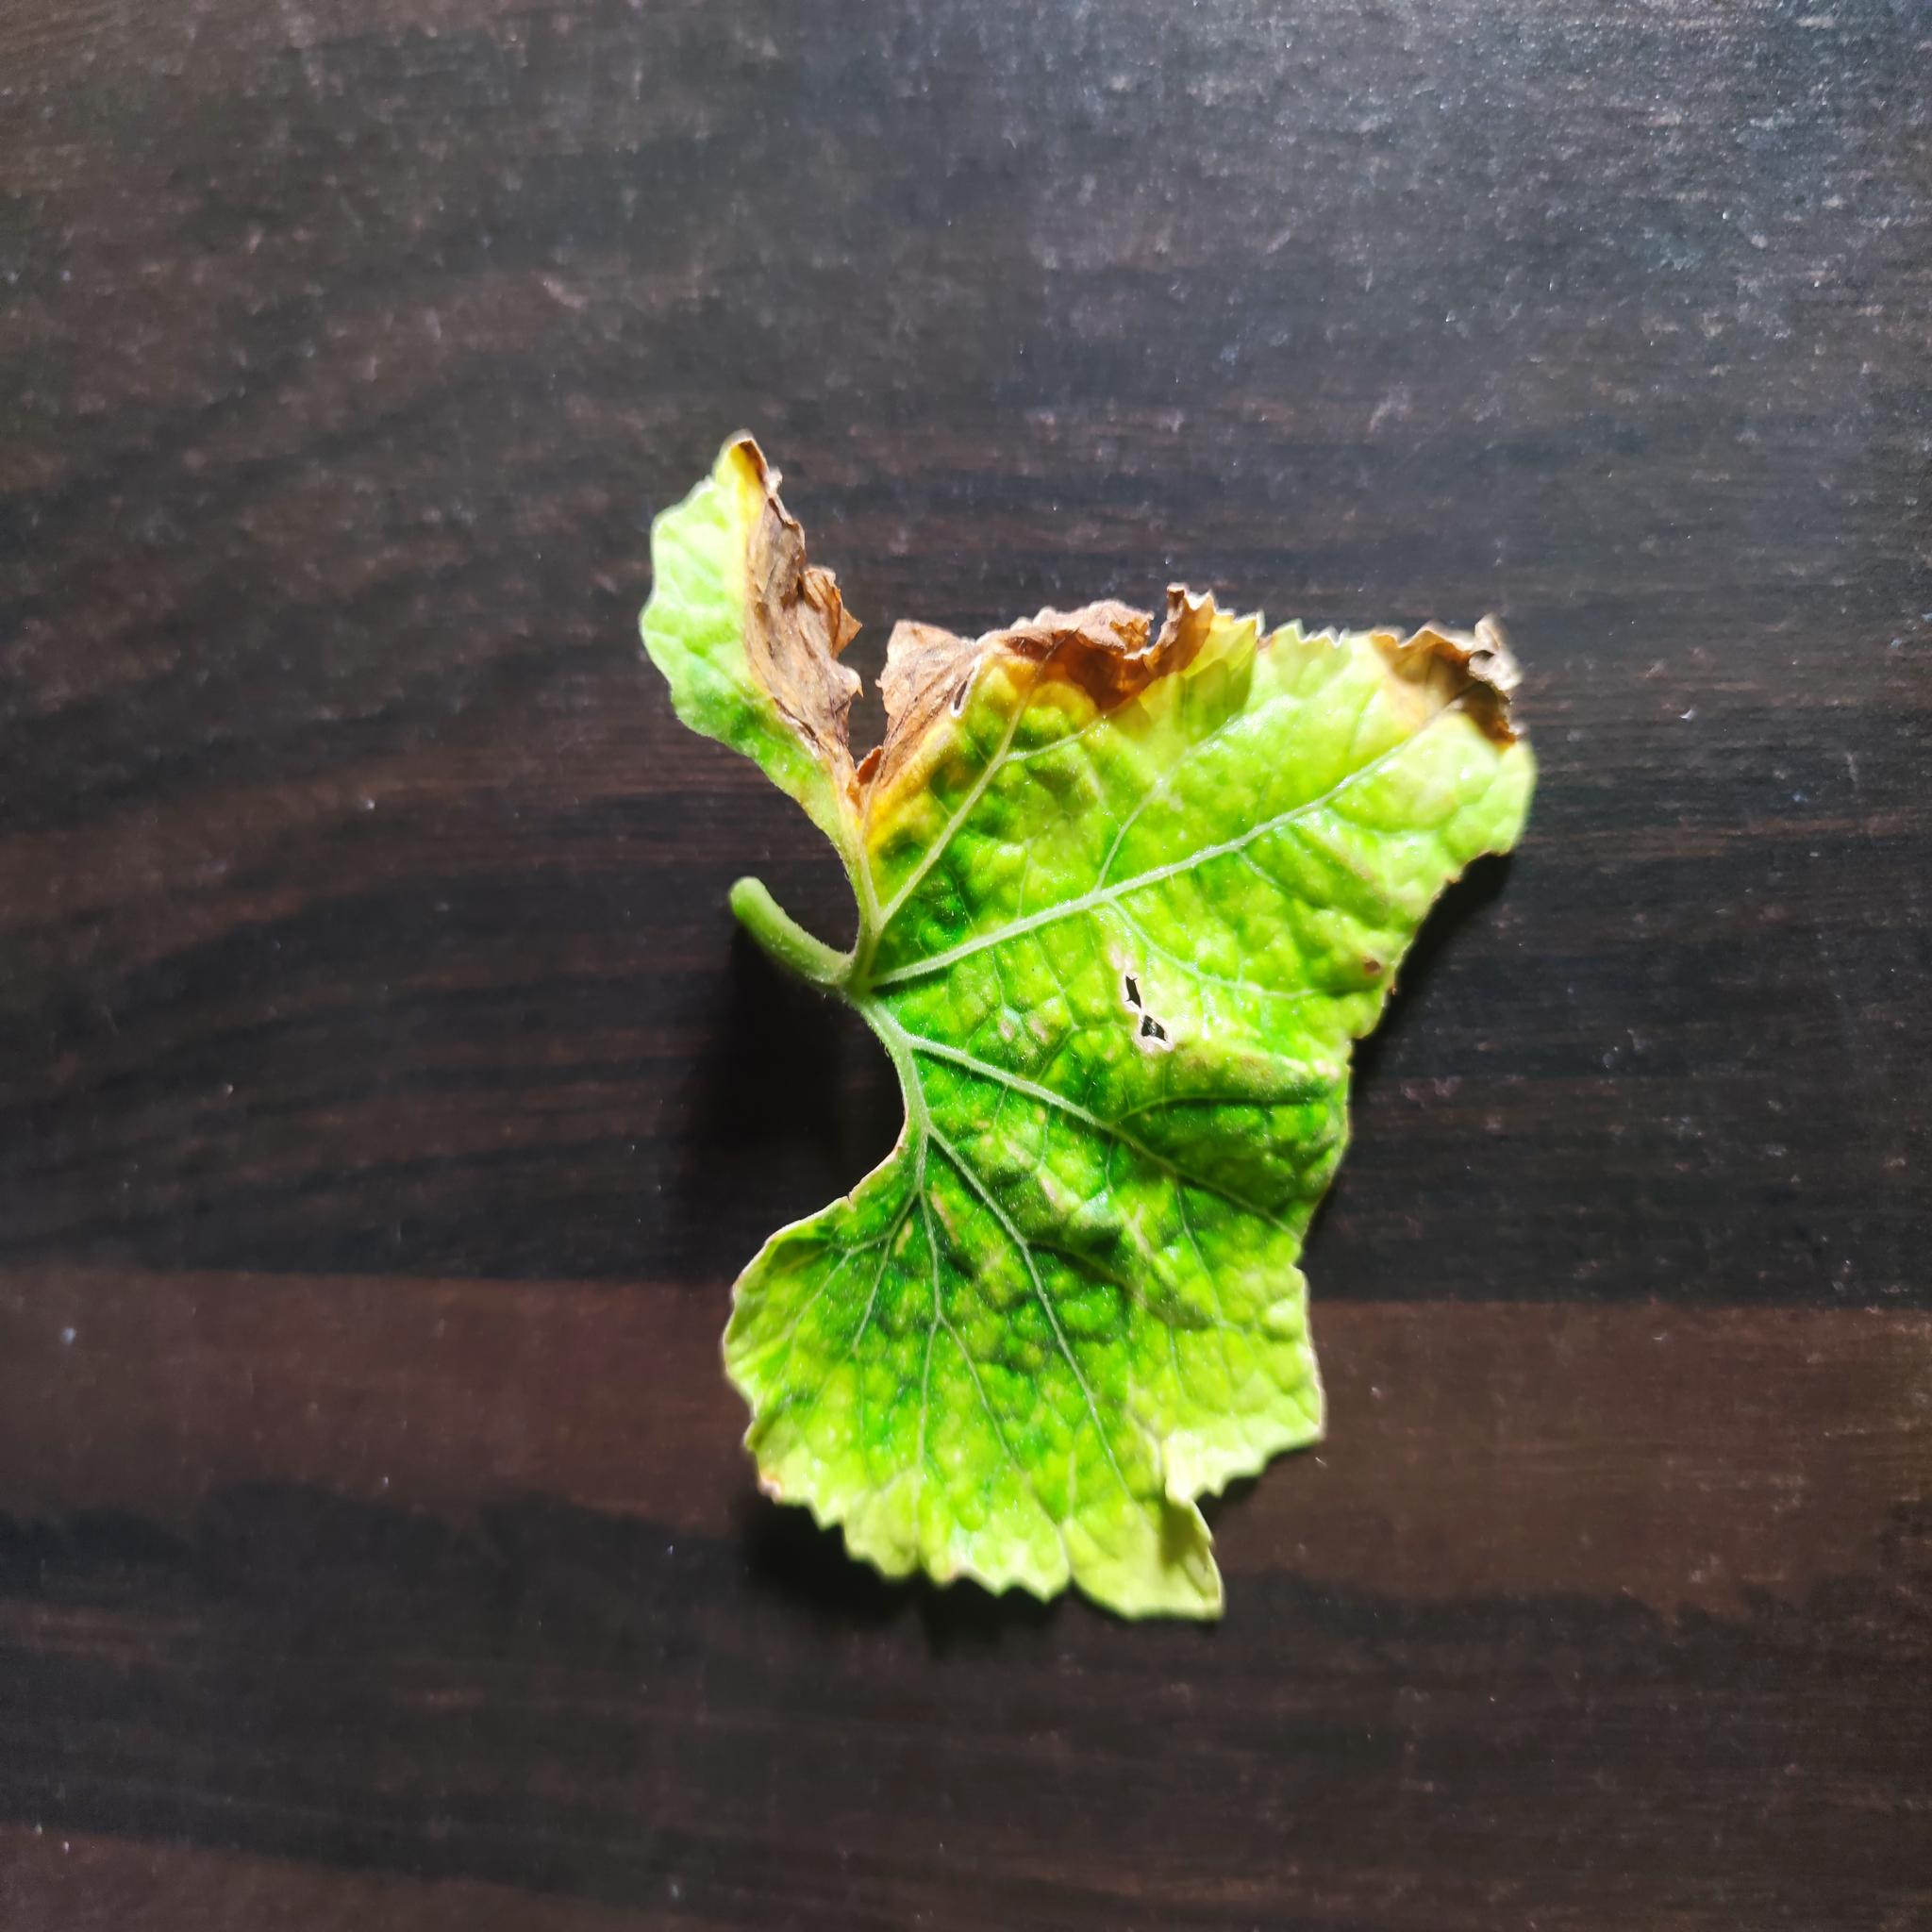
Label: Downy mildew